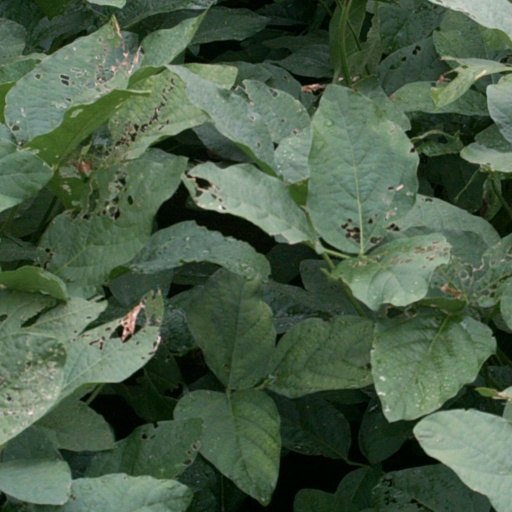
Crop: soybean